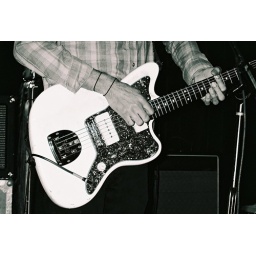
Photo by Matt Koroulis. Taken with 35mm black &amp;amp; white film.